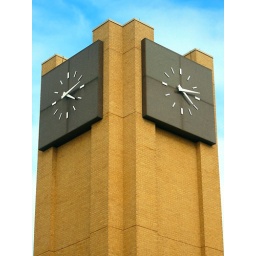
The clock tower is a notable landmark on Tarrant County College's Northeast Campus in Hurst, Texas.